Manuel de Acevedo y Zúñiga

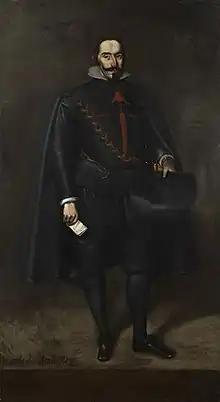
Portrait of Manuel de Acevedo y Zúñiga

Manuel de Acevedo y Zúñiga, 6th Count of Monterrey (c. 1582 – 1653), was a politician and diplomat. He was Viceroy of Naples from 1631 to 1636.